Georgetown Female Seminary

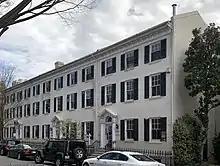
Miss English's Seminary for Young Ladies was located in this building from 1820 to 1861.

Georgetown Female Seminary (later, Waverley Seminary) was an American school for young women located in Georgetown, Washington, D.C.